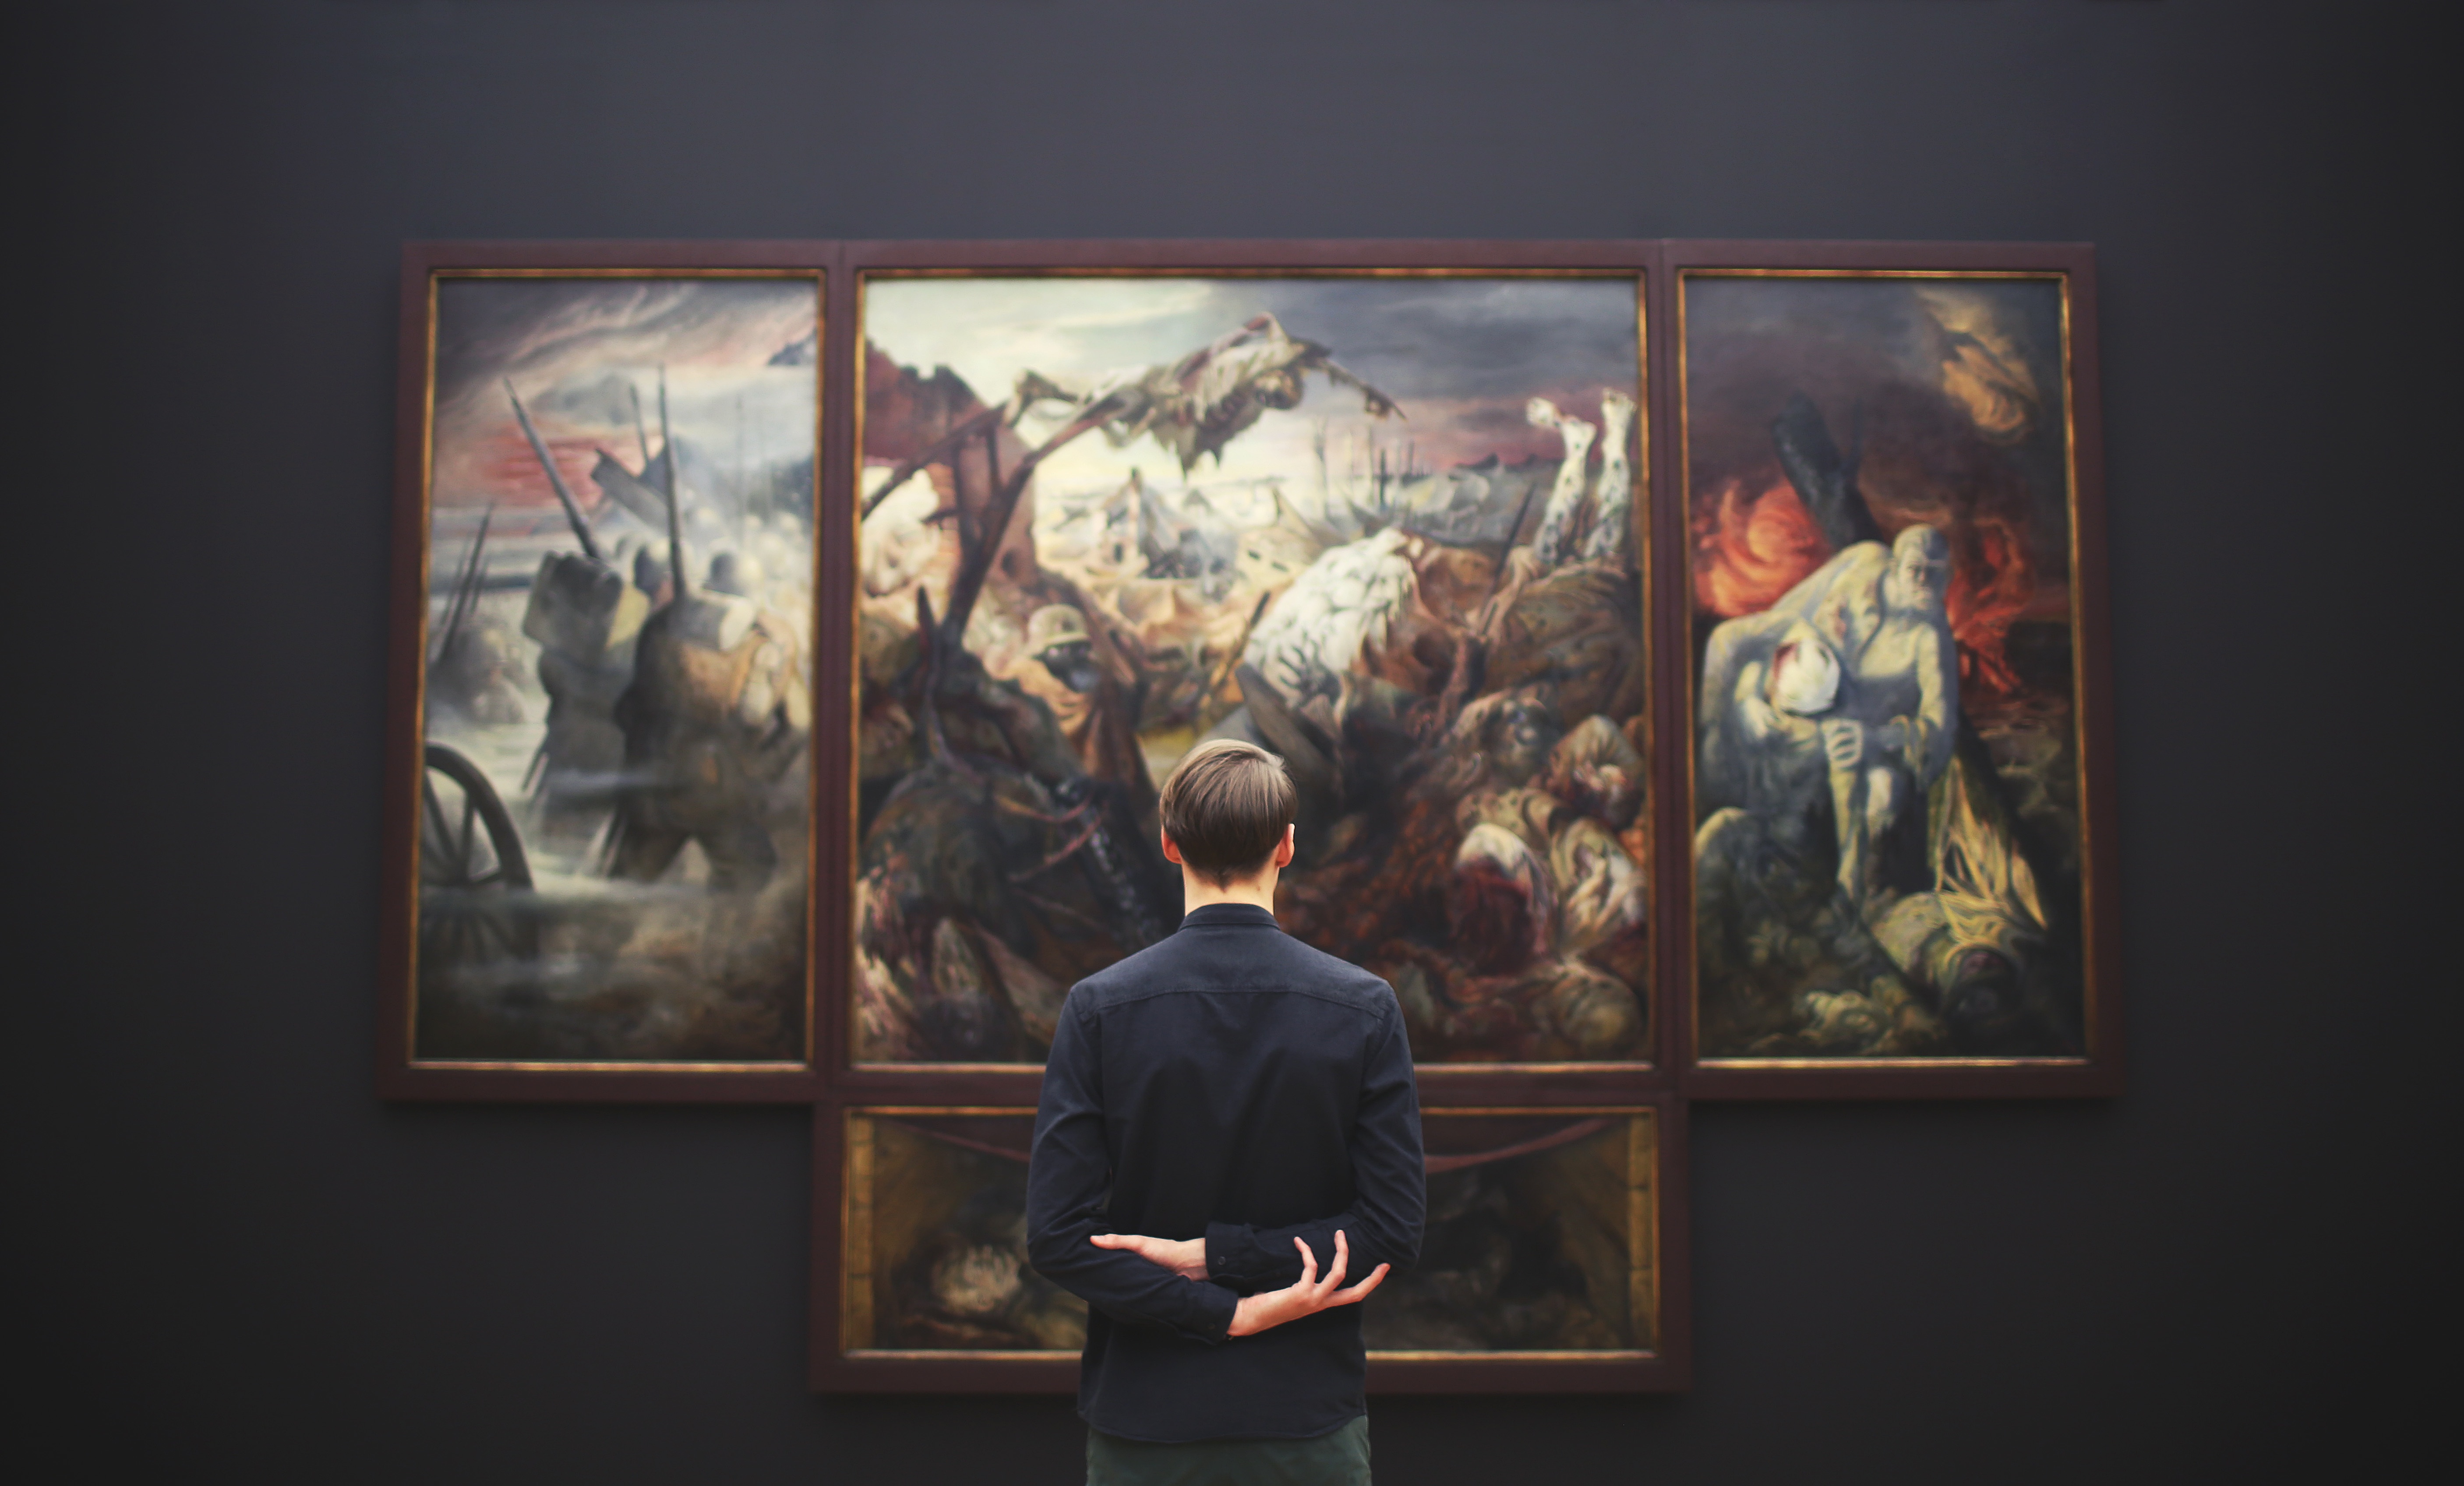
behind, artwork, painting, art, back, arms, tourist attraction, exhibition, modern art, art gallery